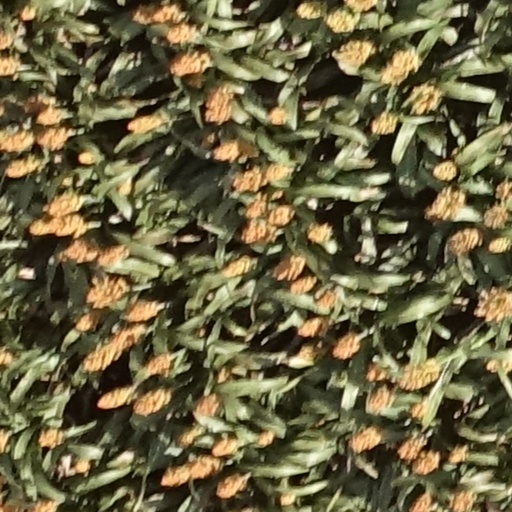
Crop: sorghum